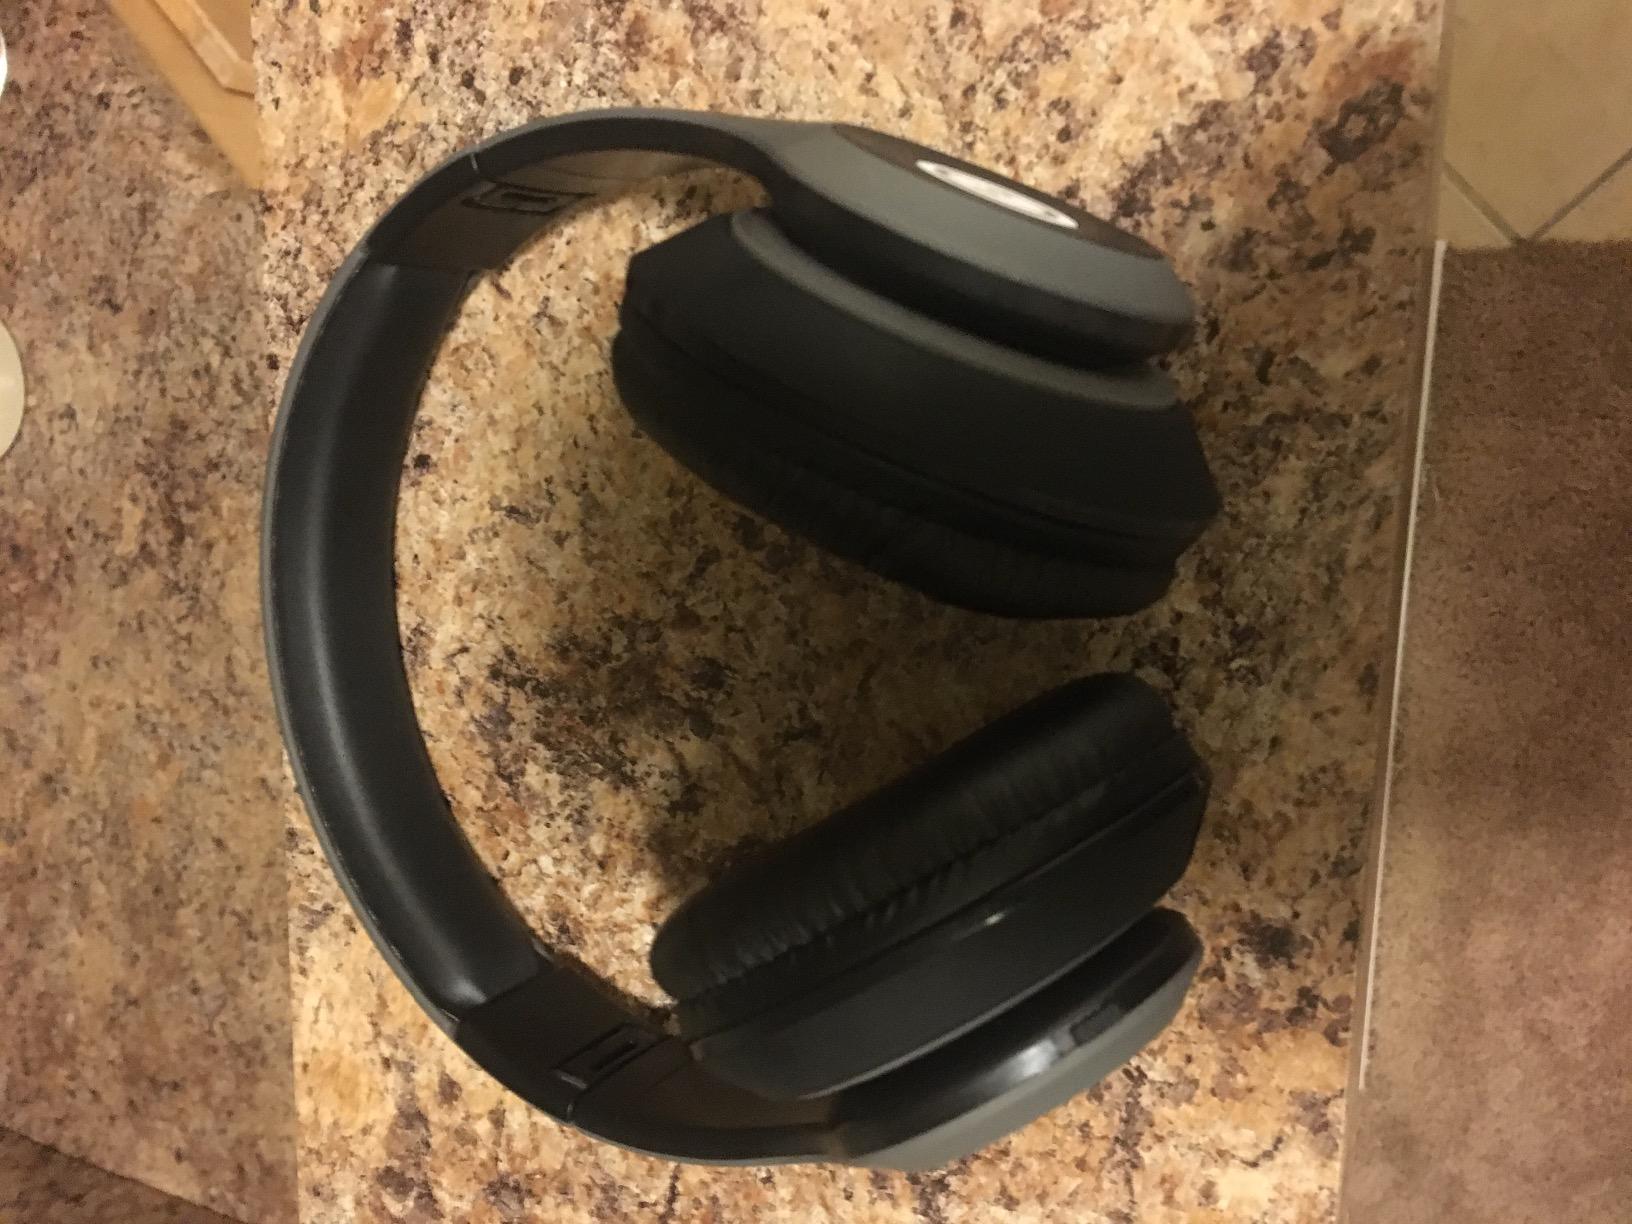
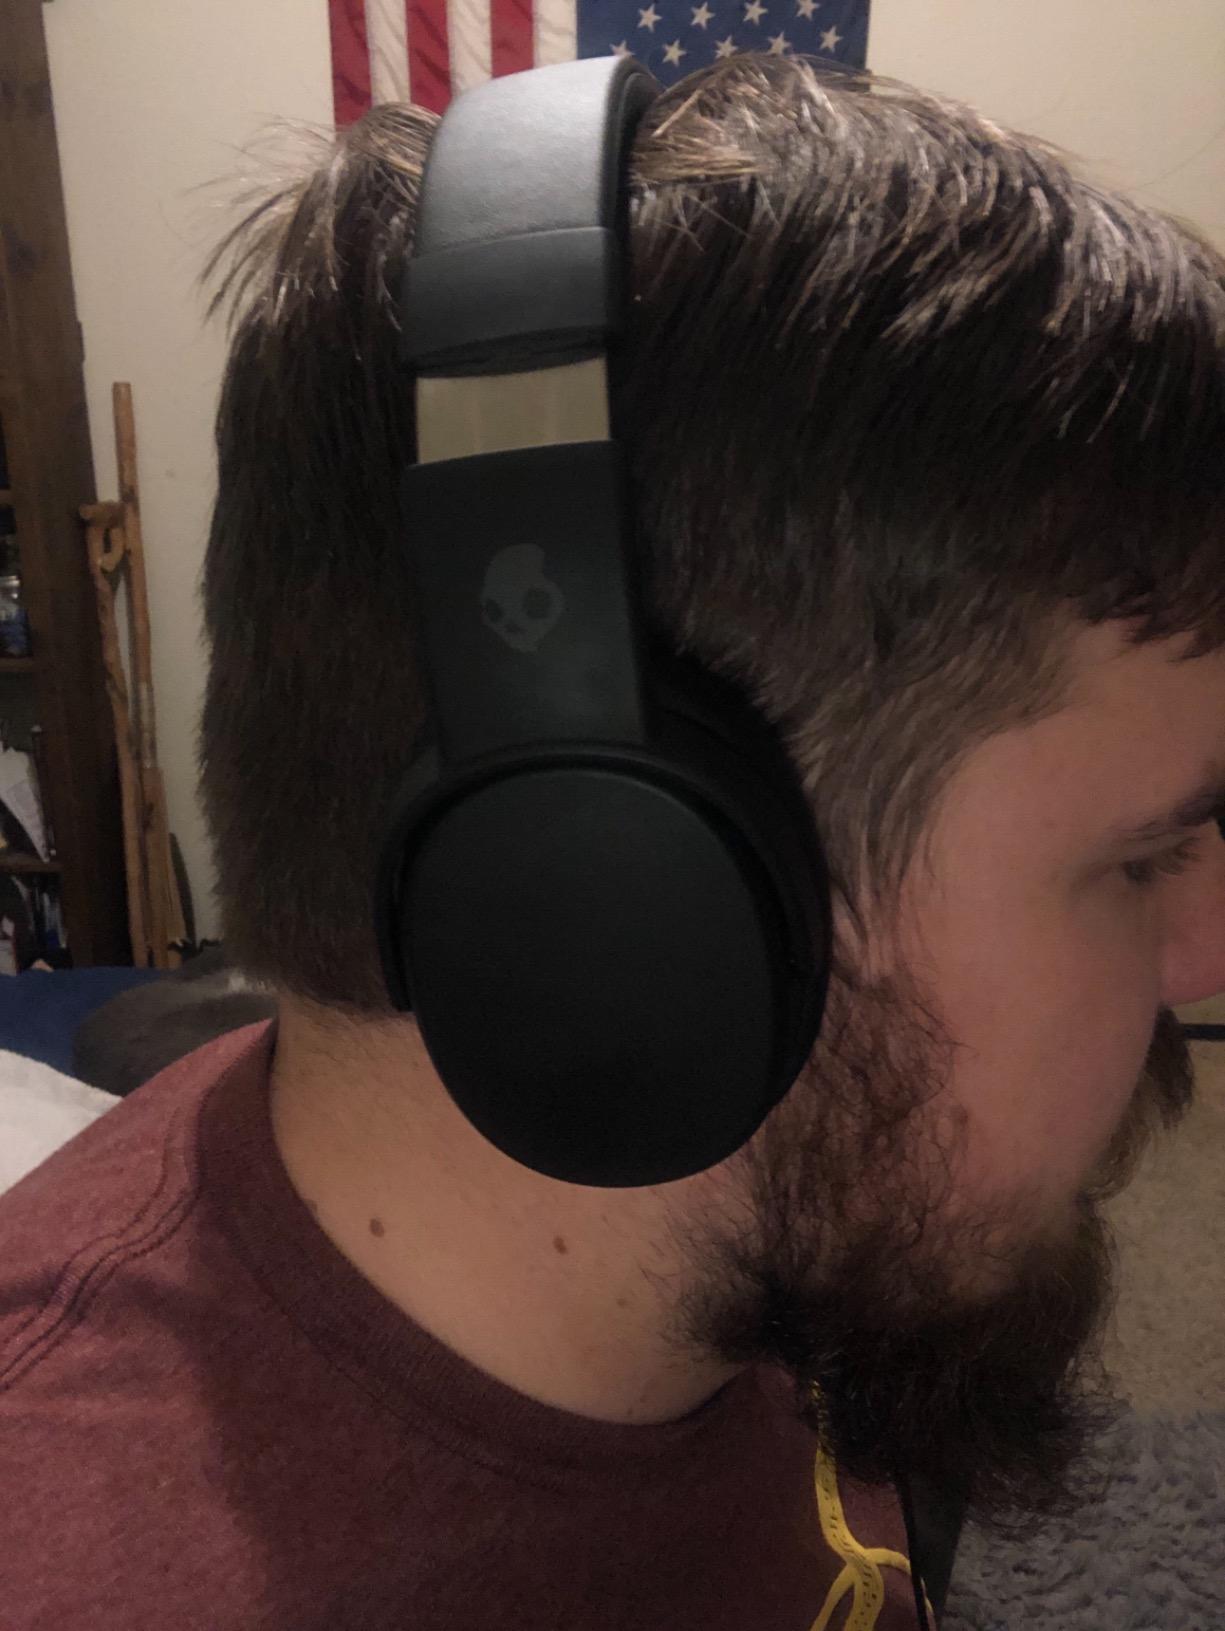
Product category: headphones
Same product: no